Alexander Lizyukov

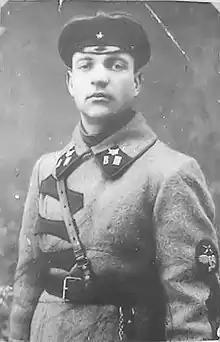
Lizyukov in 1923

Lizyukov joined the Red Army in April 1919, and fought in the Russian Civil War against the White Guard as an artillery officer. He saw action in the Polish–Soviet War, as well as during the Tambov Rebellion.